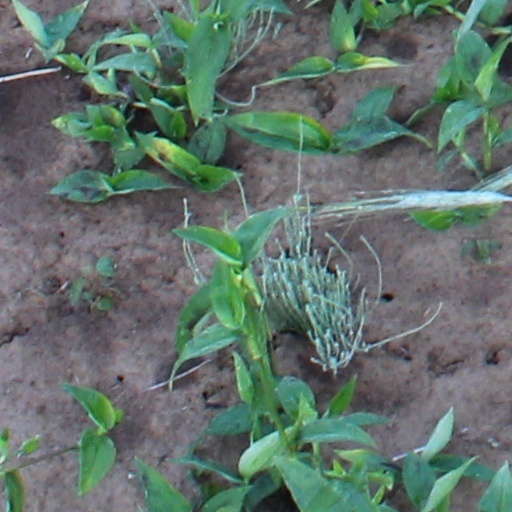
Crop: wheat